Three teachings

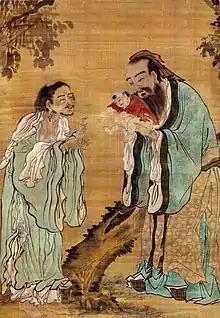
Confucius handing over an infant Gautama Buddha to an elderly Laozi

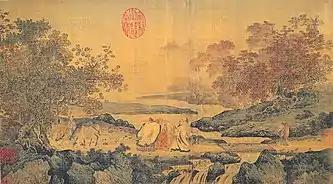
"Three laughs at Tiger Brook", a Song dynasty (12th century) painting portraying three men representing Confucianism, Taoism (Daoism), and Buddhism laughing together

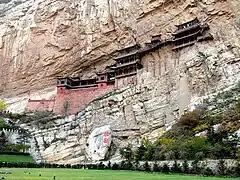
Hanging Temple, which contains Daoist, Buddhist and Confucian deities and halls

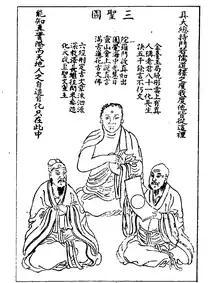
The Three Sages (Confucius, Buddha, Laozi) 三聖圖, 1615 "Xingming guizhi"

In Chinese philosophy, the three teachings (Chữ Hán: 三教) are Confucianism, Taoism, and Buddhism. The learning and the understanding of the three teachings are traditionally considered to be a harmonious aggregate within Chinese culture. Literary references to the "three teachings" by prominent Chinese scholars date back to the 6th century. The term may also refer to a non-religious philosophical grounds of aggregation as exemplified within traditional Chinese medicine.